History of the New York Yankees

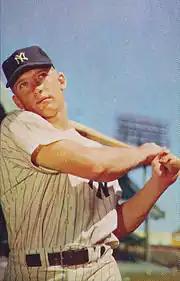
Mickey Mantle

Fan interest in attending games had begun declining throughout MLB in the late-1940s, and the Yankees faced a drop-off in their crowds after 1947, when they sold about 2.2 million tickets. By 1957, season attendance was down by over 700,000. New York baseball fans had the option of watching games on television instead by the early 1950s. The Yankees joined the other New York City franchises in allowing game telecasts. This was a departure from the team's strategy when radio broadcasts were introduced. Regular season games of the Yankees were not broadcast until 1939, as management believed that fewer fans would attend games if they could listen on radios.